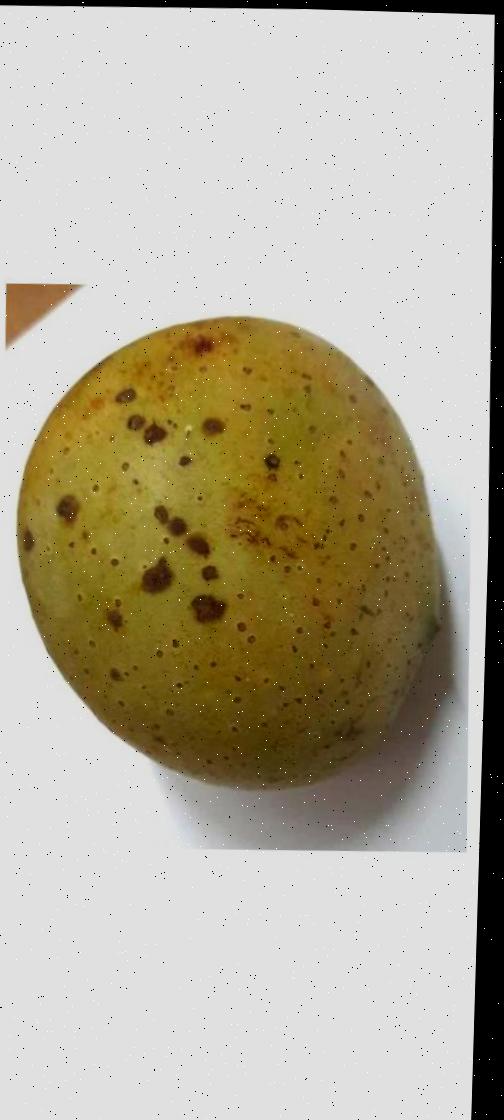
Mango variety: Gourmoti